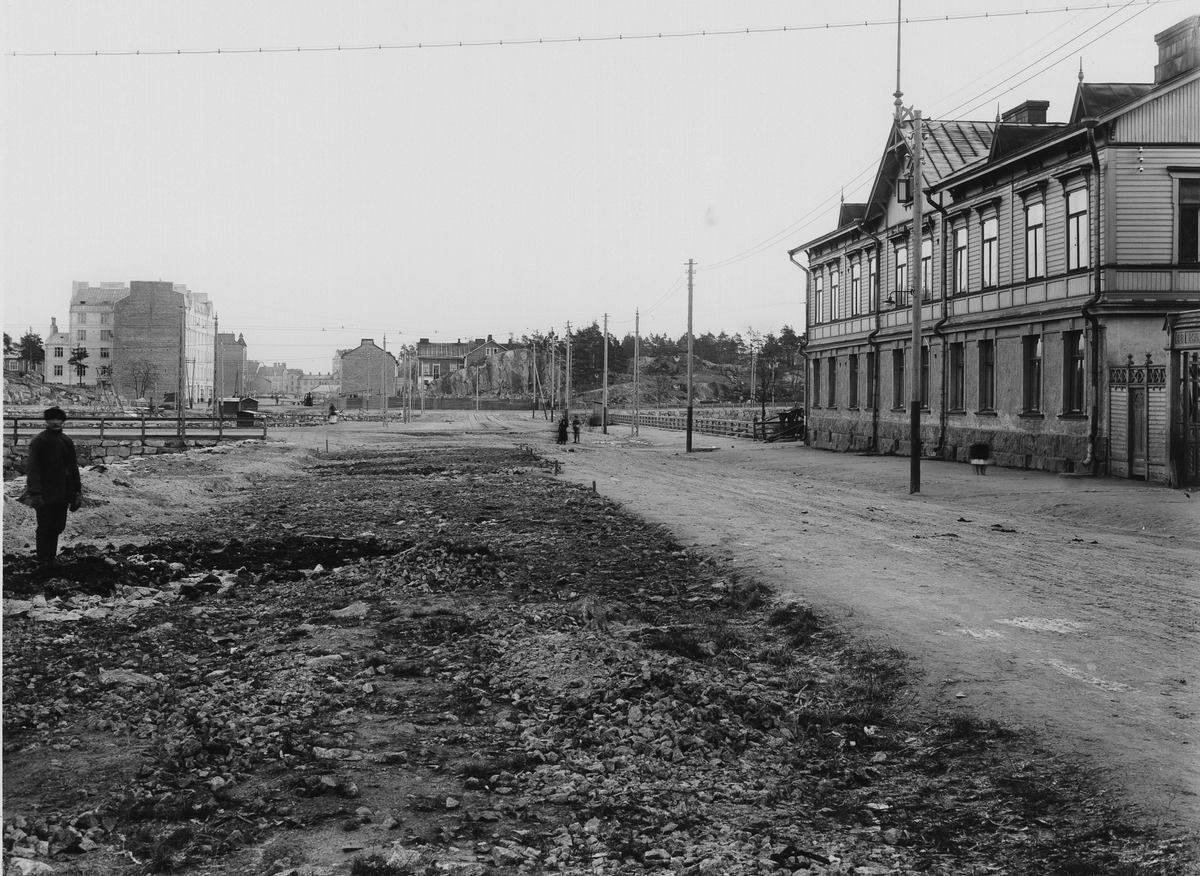
Helsinginkatu 28, taustalla vasemmalla Helsinginkatu 21
sisällön kuvaus: Helsinginkatu 28, taustalla vasemmalla Helsinginkatu 21 mustavalkoinen
Kuvaaja: Sundström, Eric, valokuvaaja
Ajankohta: kuvausaika 1913
Paikka: Suomi, Uusimaa, Helsinki, Kallio Helsinki, Linjat Helsinki, Helsinginkatu 28, 21
Aiheet: 1913